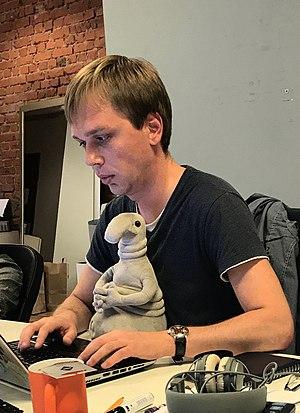
Ivan Valentinovitch Golounov, né le 19 janvier 1983 à Moscou, est un journaliste d'investigation russe. Correspondant affilié au département d'investigation du média internet russophone Meduza, il est l'auteur de nombreuses enquêtes fouillées visant notamment la corruption exercée au niveau des hautes sphères du pouvoir. Colauréat en octobre 2017 et août 2018 du prix mensuel Redkollegiya, sa renommée s'accroit subitement en juin 2019 après son interpellation sous le couvert allégué de détention et vente de stupéfiants. Maltraité par la police et assigné à résidence, plusieurs médias et notables s'insurgent contre cette arrestation qu'ils assimilent à une manœuvre politique montée de toutes pièces visant à réprimer la teneur d'investigations connexes impliquant le gouvernement russe. Cinq jours plus tard, après une importante mobilisation de la société civile, l'affaire est finalement classée et le journaliste libéré, blanchi de toute accusation.